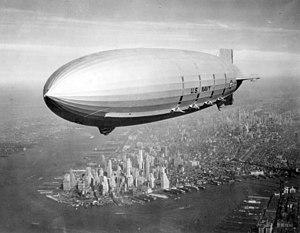
L’USS Macon (ZRS-5) était un dirigeable rigide exploité par la Marine des États-Unis pour la reconnaissance et le renseignement. Il a servi en tant que dirigeable porte-avions, lançant des appareils Curtiss F9C Sparrowhawk.
L’USS Macon (ZRS-5) était un dirigeable rigide exploité par la Marine des États-Unis pour la reconnaissance et le renseignement. Il a servi en tant que dirigeable porte-avions, lançant des appareils Curtiss F9C Sparrowhawk.